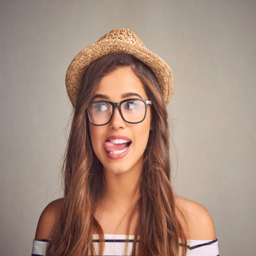
there is no beauty without individuality